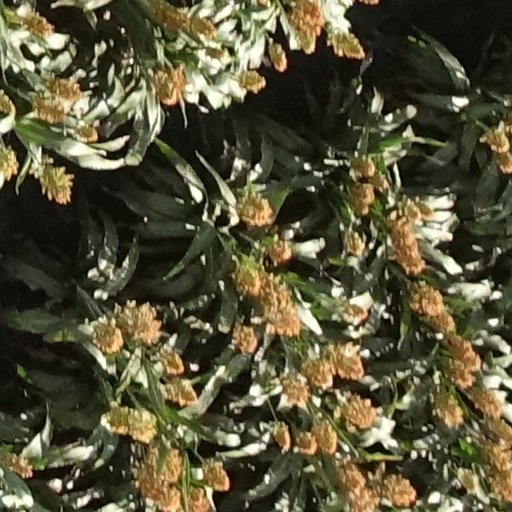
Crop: sorghum